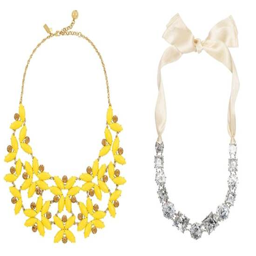
make a statement with one of these gorgeous bridal necklaces from fashion business